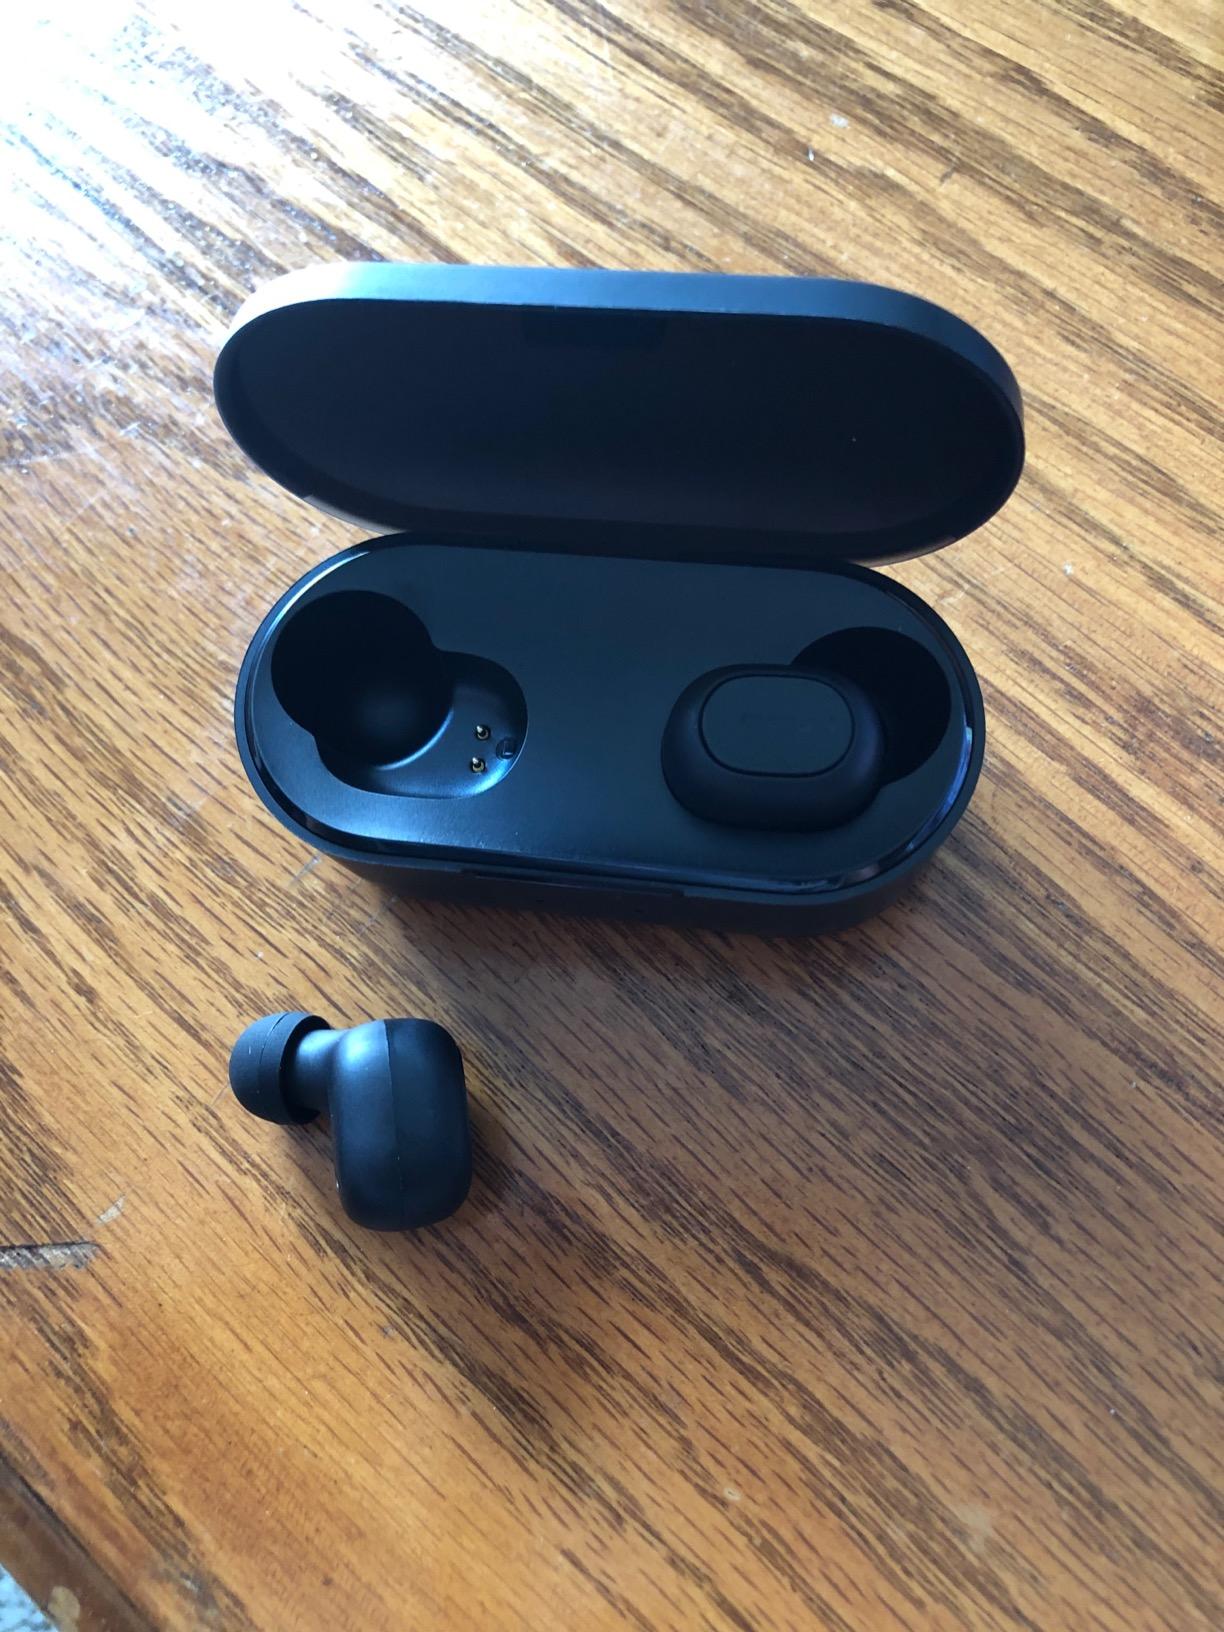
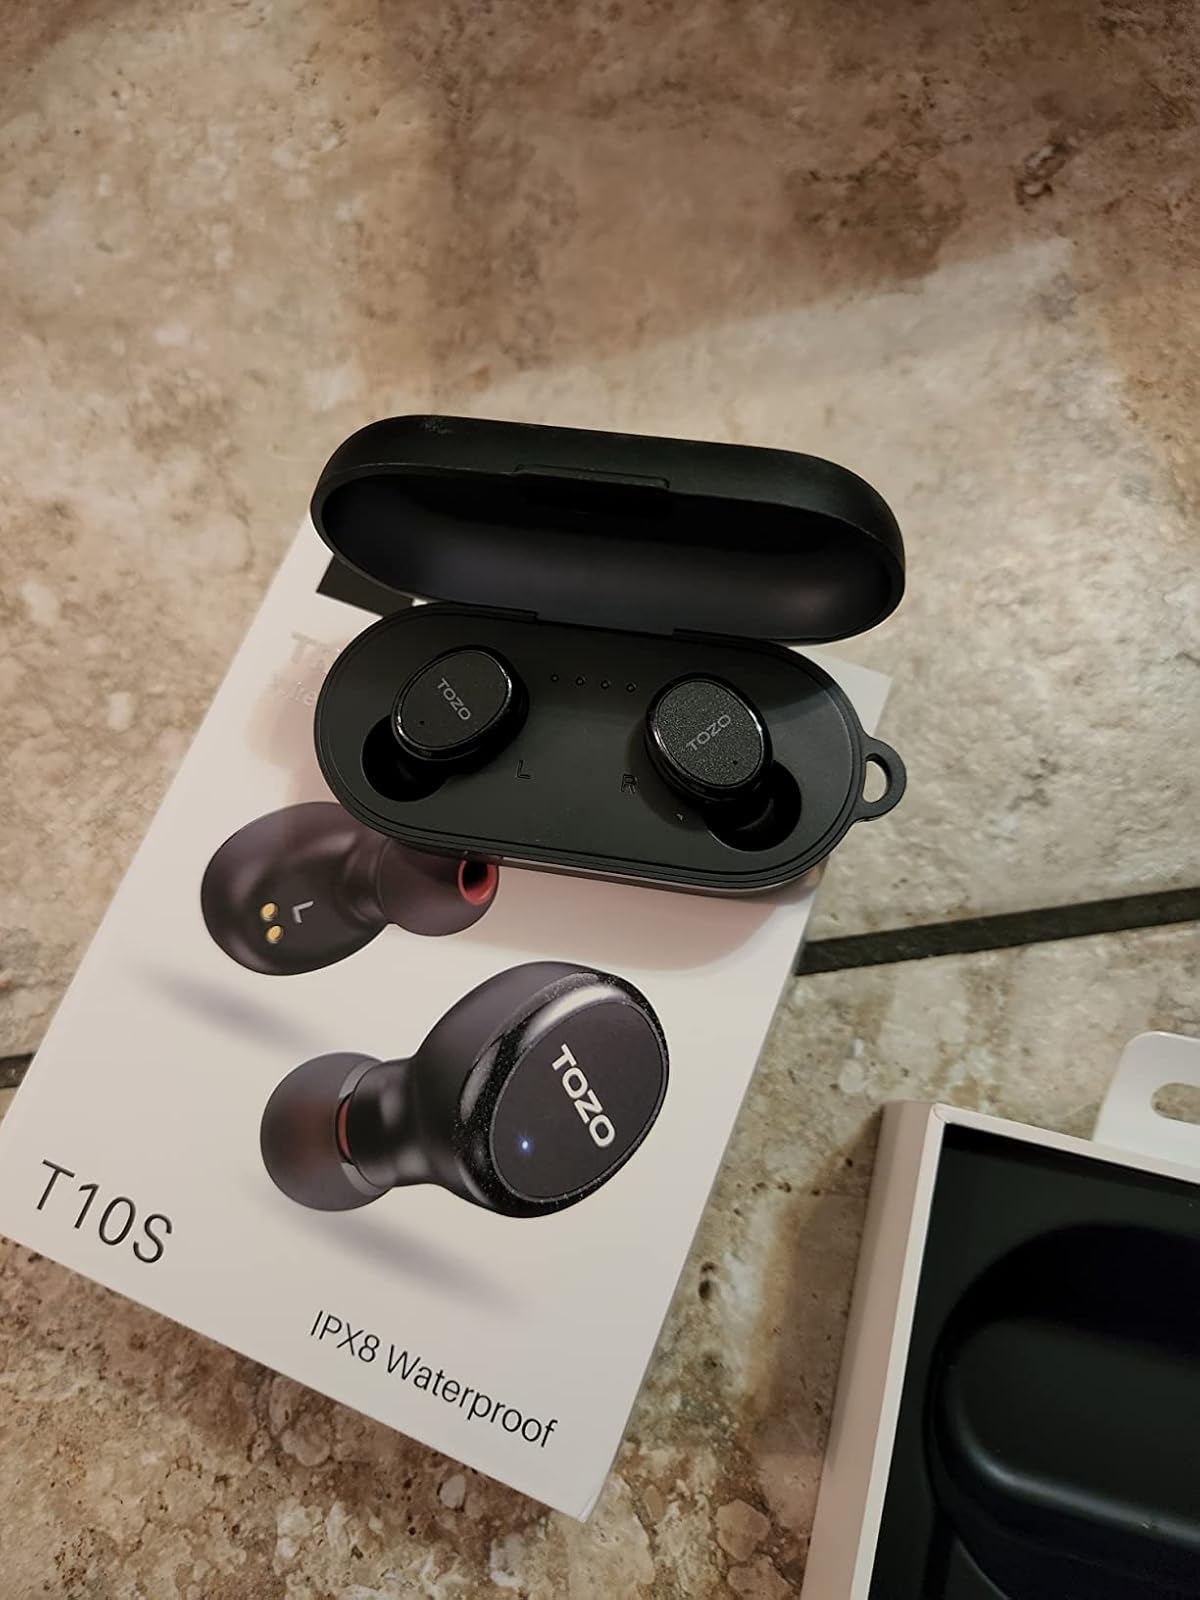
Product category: earbuds
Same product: no